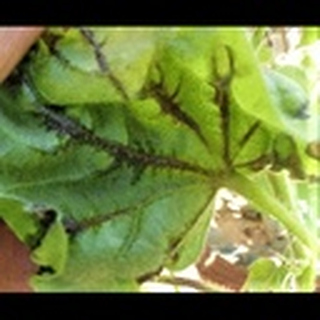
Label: cotton_bacterial_blight